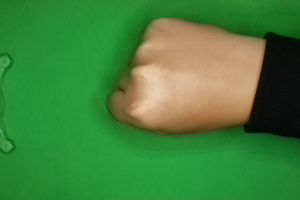
Label: rock